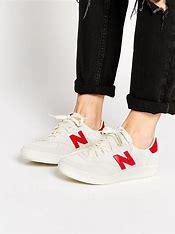
Brand: New
Model: Balance New Balance 300